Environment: real
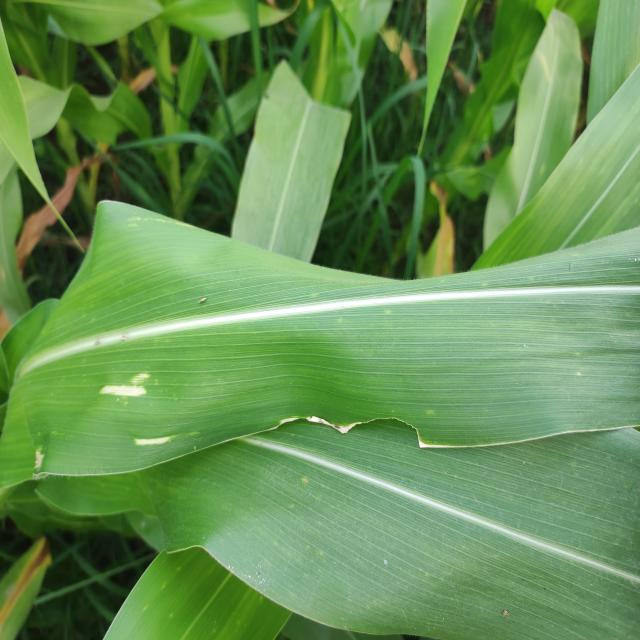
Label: northern_corn_leaf_blight